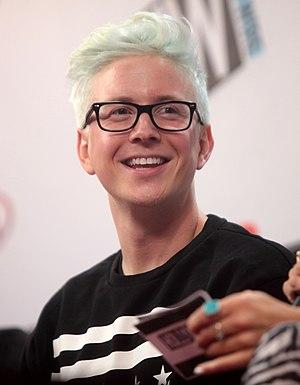
Tyler Oakley est un youtubeur américain, humoriste, auteur, postant régulièrement du contenu sur des sujets variés, depuis la cause LGBT à la pop culture, souvent avec humour. Ouvertement gay, il a participé à donner plus de visibilité à la culture et à la communauté LGBT. Le journal The Advocate a notamment écrit de lui qu'il peut être pour un certain nombre de gens « la première personne homosexuelle qu'ils rencontrent. » D'après un classement Mojo.com, il serait la 3ᵉ personnalité en matière de blogs lifestyle sur YouTube.